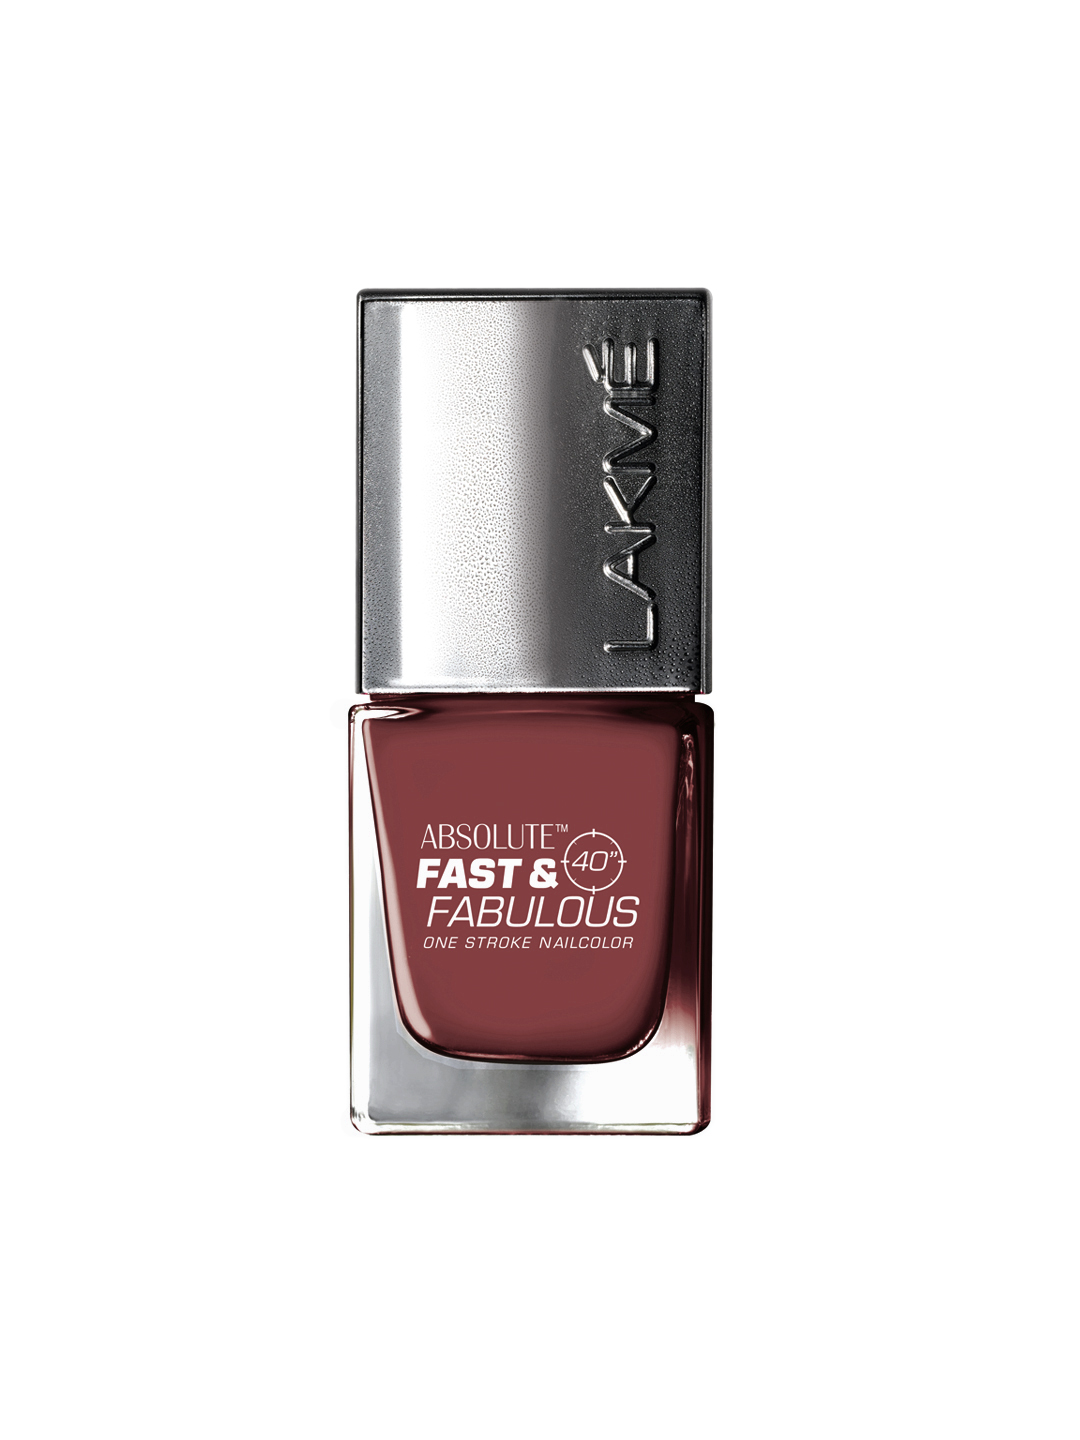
Lakme Absolute Fast & Fabulous Crimson Scream Nail Polish 27
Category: Personal Care / Nails / Nail Polish
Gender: Women
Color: Maroon
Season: Spring 2017
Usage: Casual